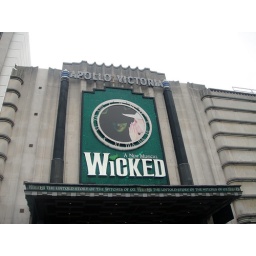
Decided to spend my next afternoon at the theater instead of running around the sights...